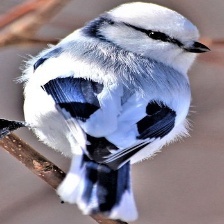
Species: AZURE TIT
Scientific name: CYANISTES CYANUS